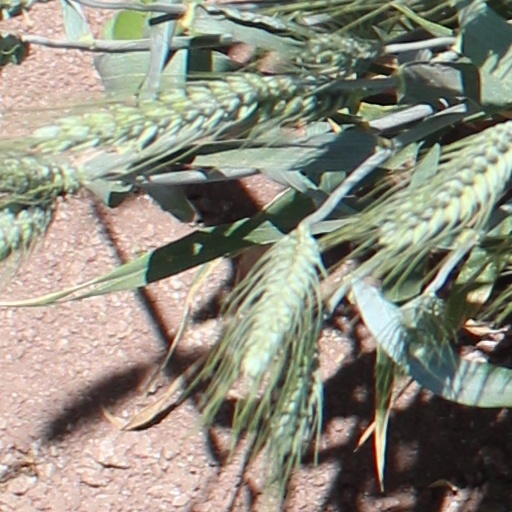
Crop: wheat